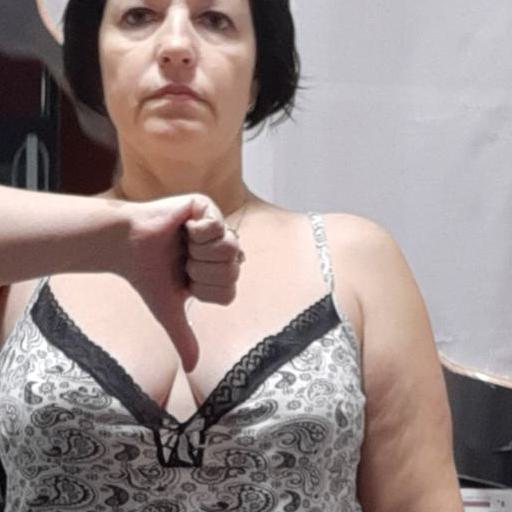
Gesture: dislike